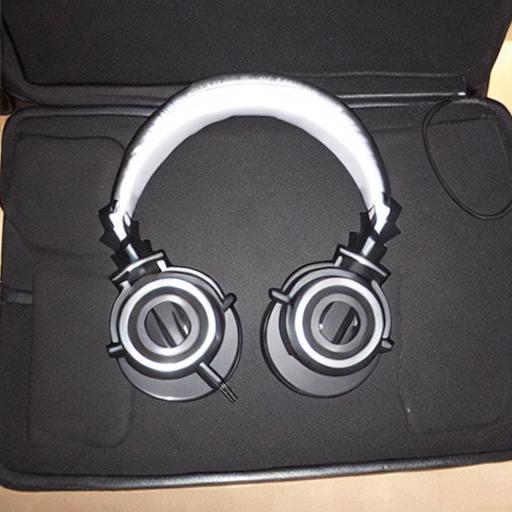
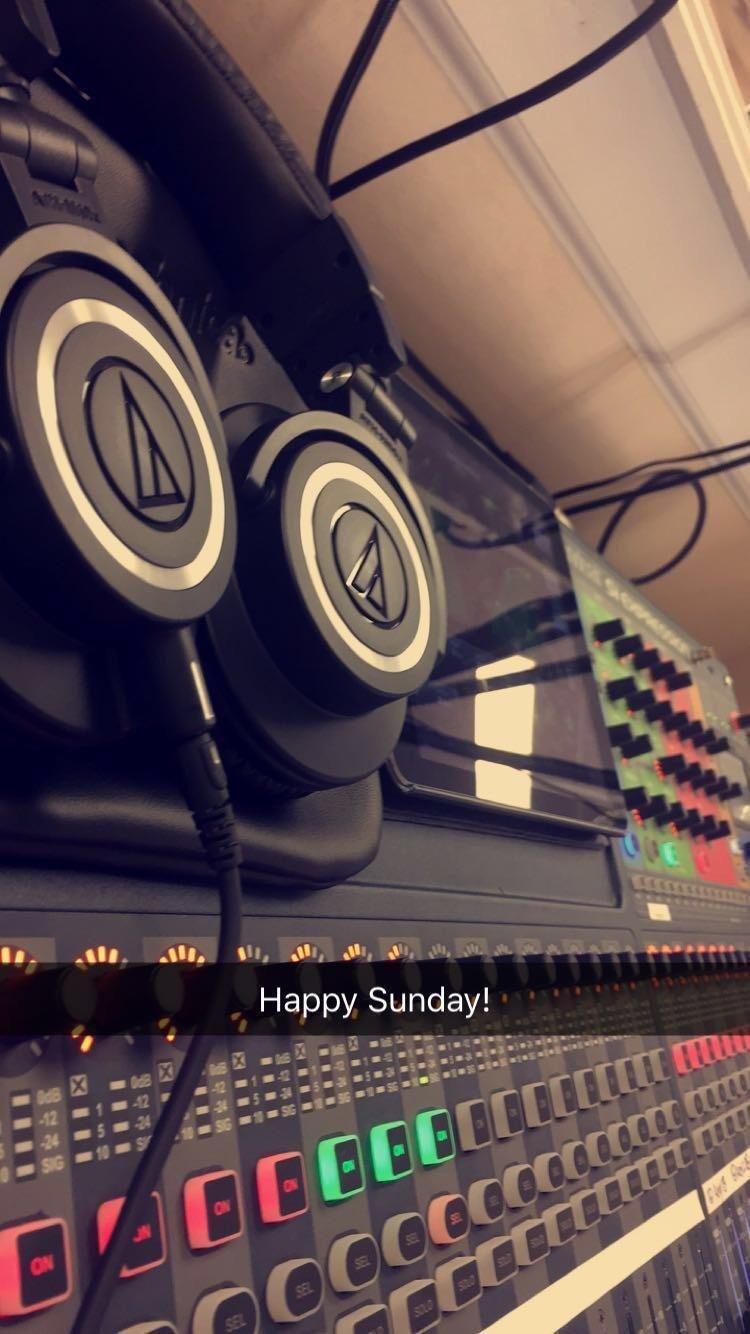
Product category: headphones
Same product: no